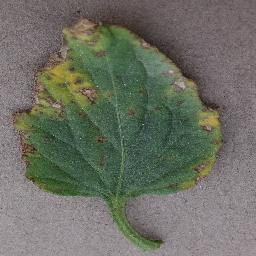
Label: Tomato___Bacterial_spot